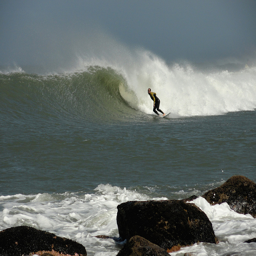
A man riding a wave on top of a surboard.
A man is riding a surfboard at the beach
a person on a surfboard riding a wave close to some rocks
A man who is riding a wave on a surfboard.
The man is surfing the big waves on the water.